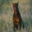
Label: dog